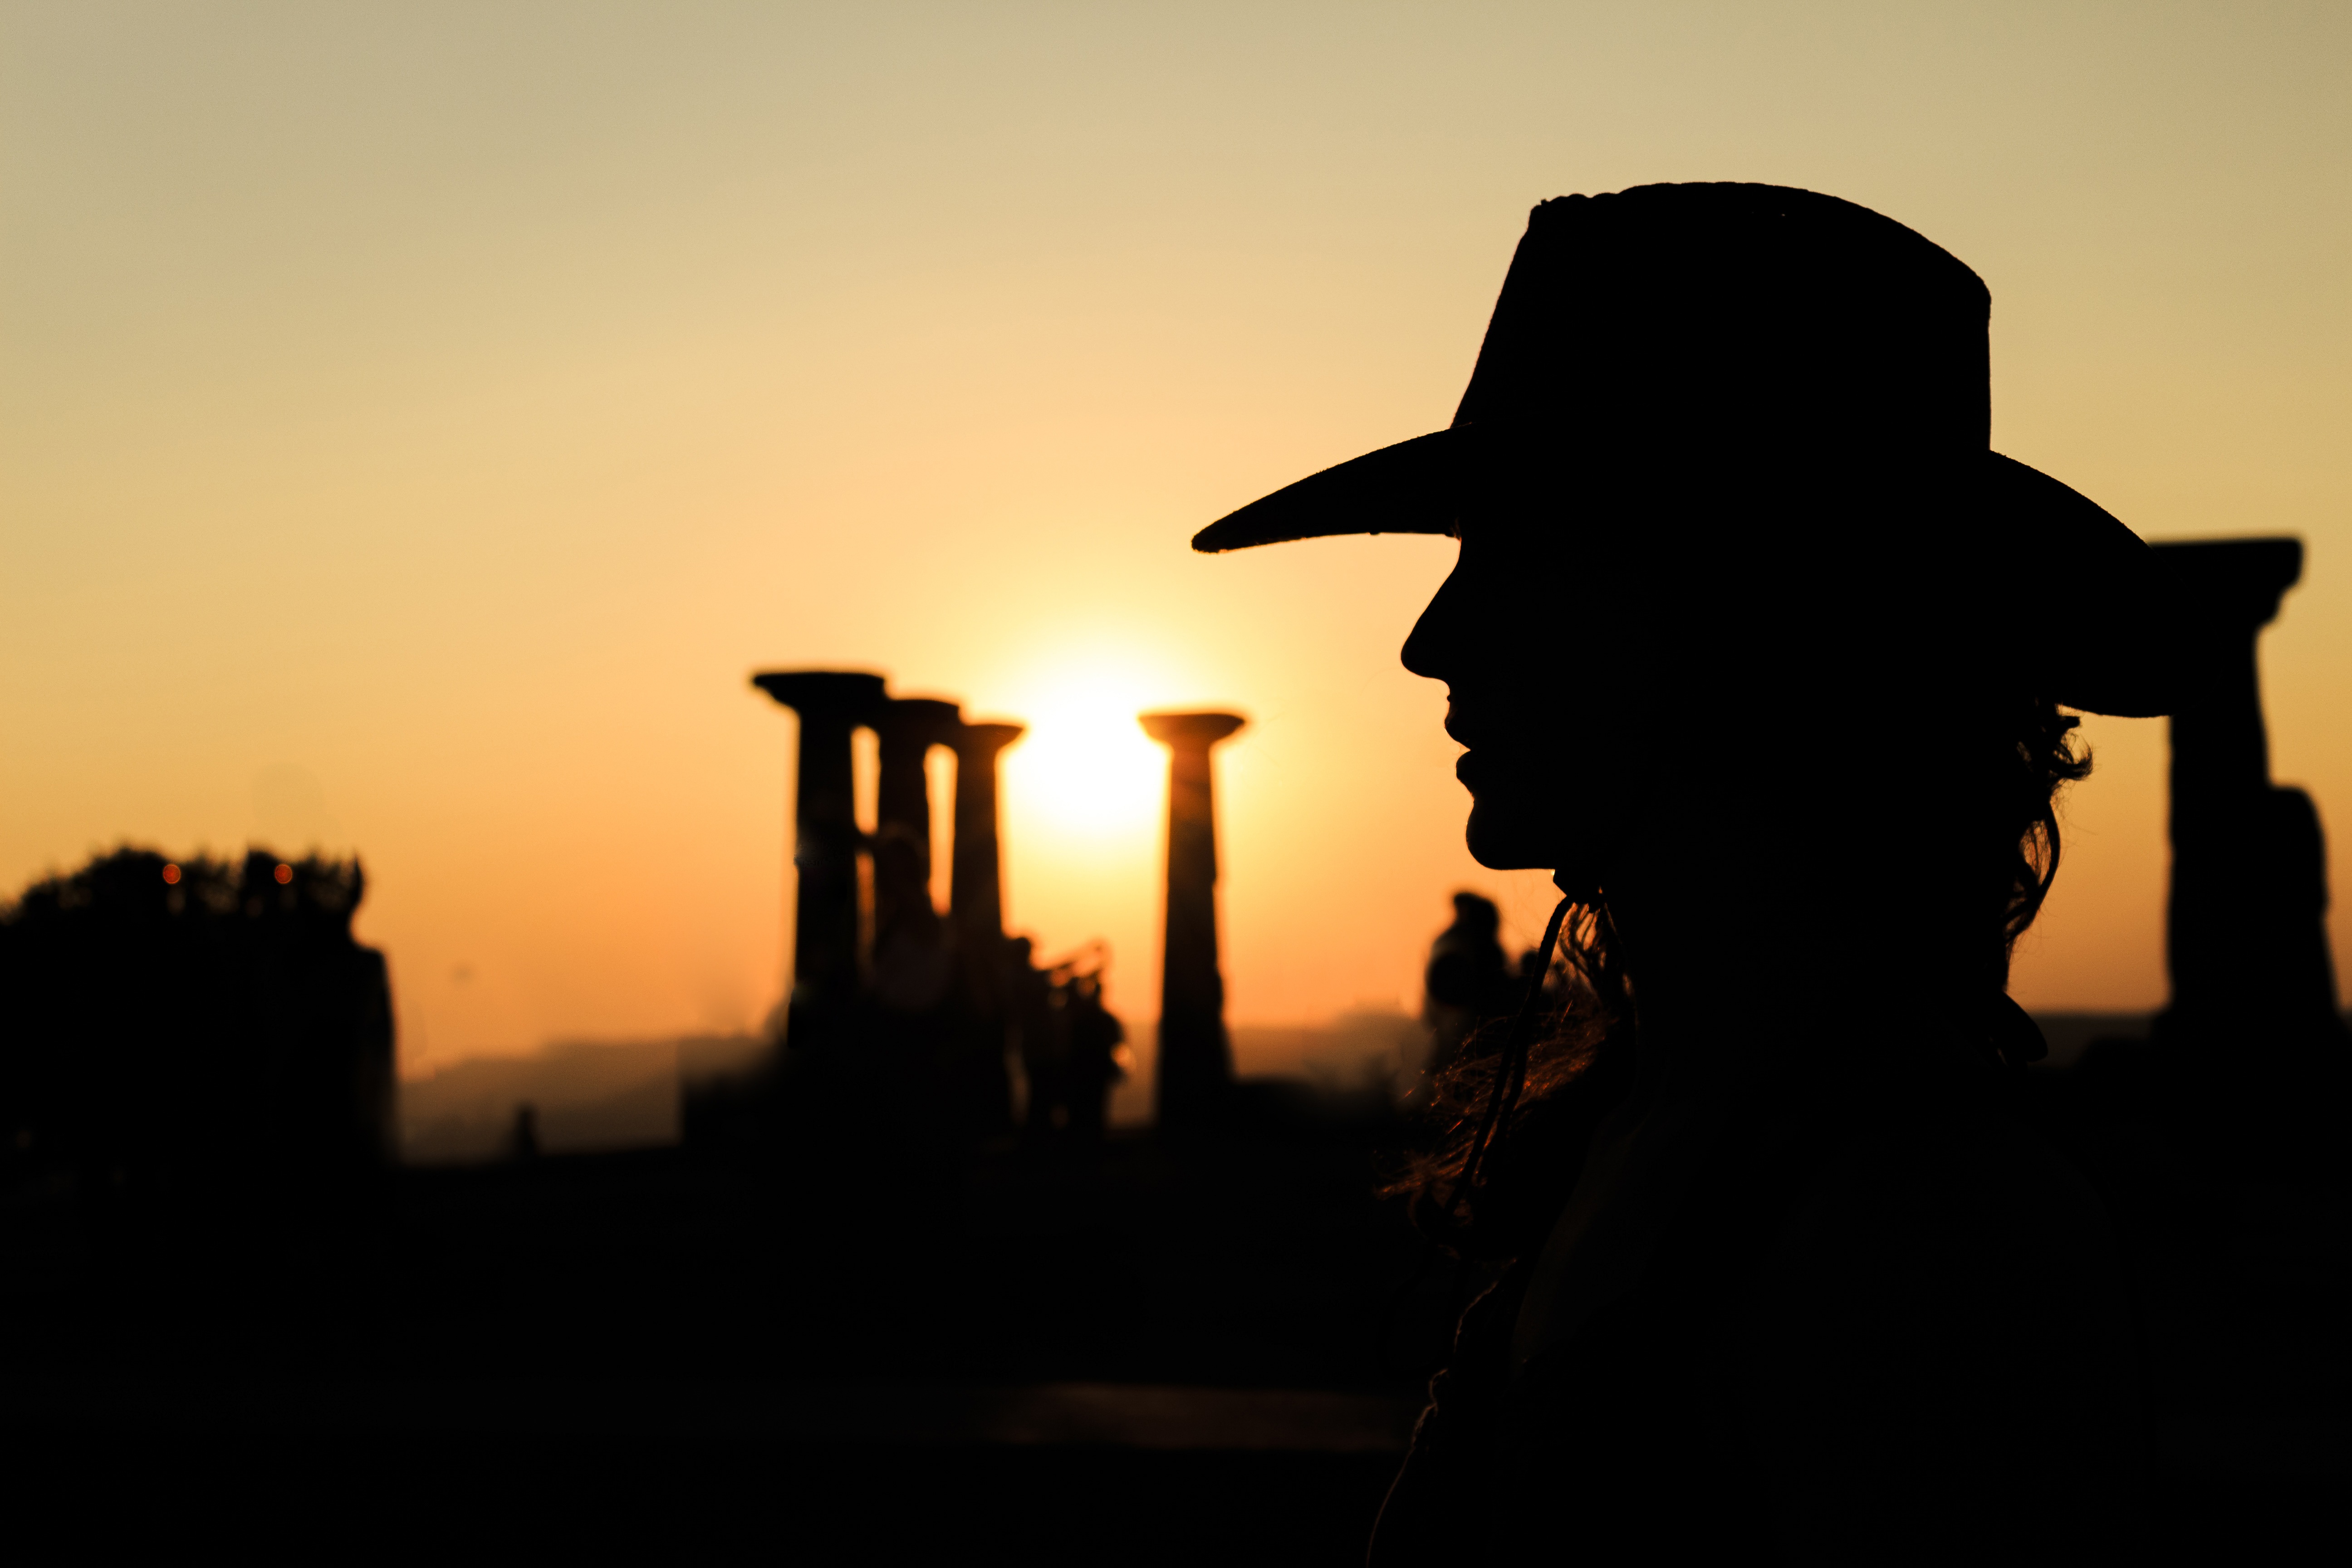
landscape, nature, horizon, silhouette, light, sky, sun, sunrise, sunset, sunlight, morning, dawn, dusk, evening, shadow, peace, hat, darkness, environmental, solar, background, on, turkey, women s, sunset sea views, red sun, assos, atmospheric phenomenon